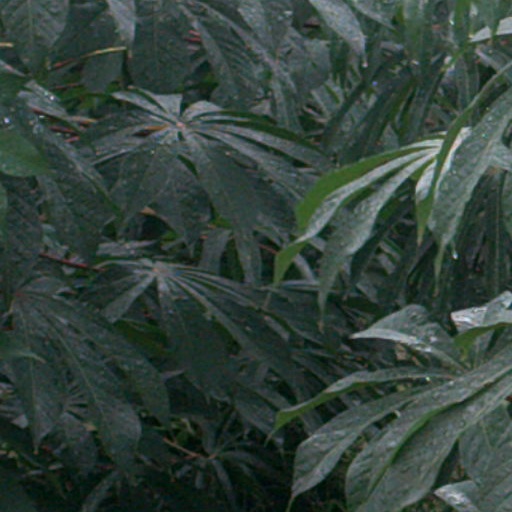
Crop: cassava